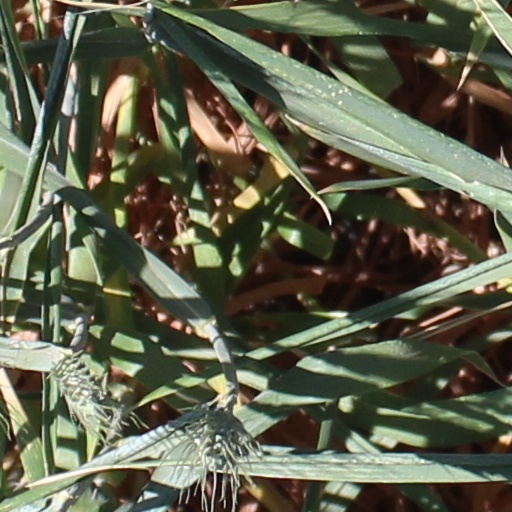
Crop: wheat